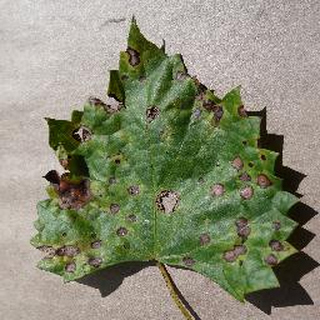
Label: grape_black_rot